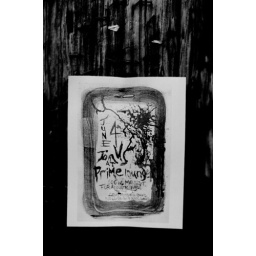
some random promo poster that was staple to a tree along Bardstown road in Louisville, KY.